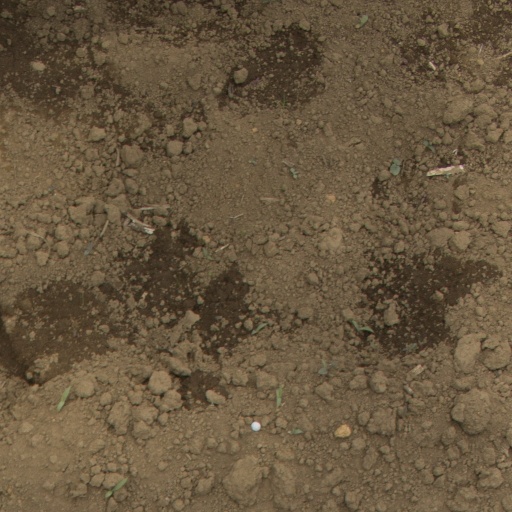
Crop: Jerusalem artichoke